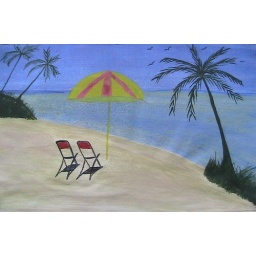
White sand beach in jmaica